Frederick H. Dyer

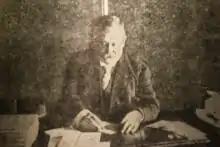
Dyer working on the "Compendium"(from "Des Moines Register and Leader", 1908)

Frederick Henry Dyer (July 2, 1849 – September 21, 1917) served as a drummer boy in the Union Army during the American Civil War. After the war, he wrote "A Compendium of the War of the Rebellion" – a complete record of every regiment formed under the Union Army, their histories, and the battles they fought in – taking forty years to compile.